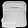
Label: Bag